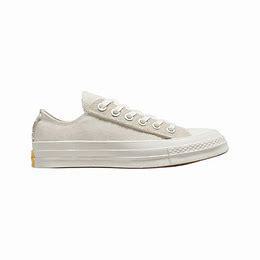
Brand: Converse
Model: Chuck Taylor All Star 70 Ox